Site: brandenburg
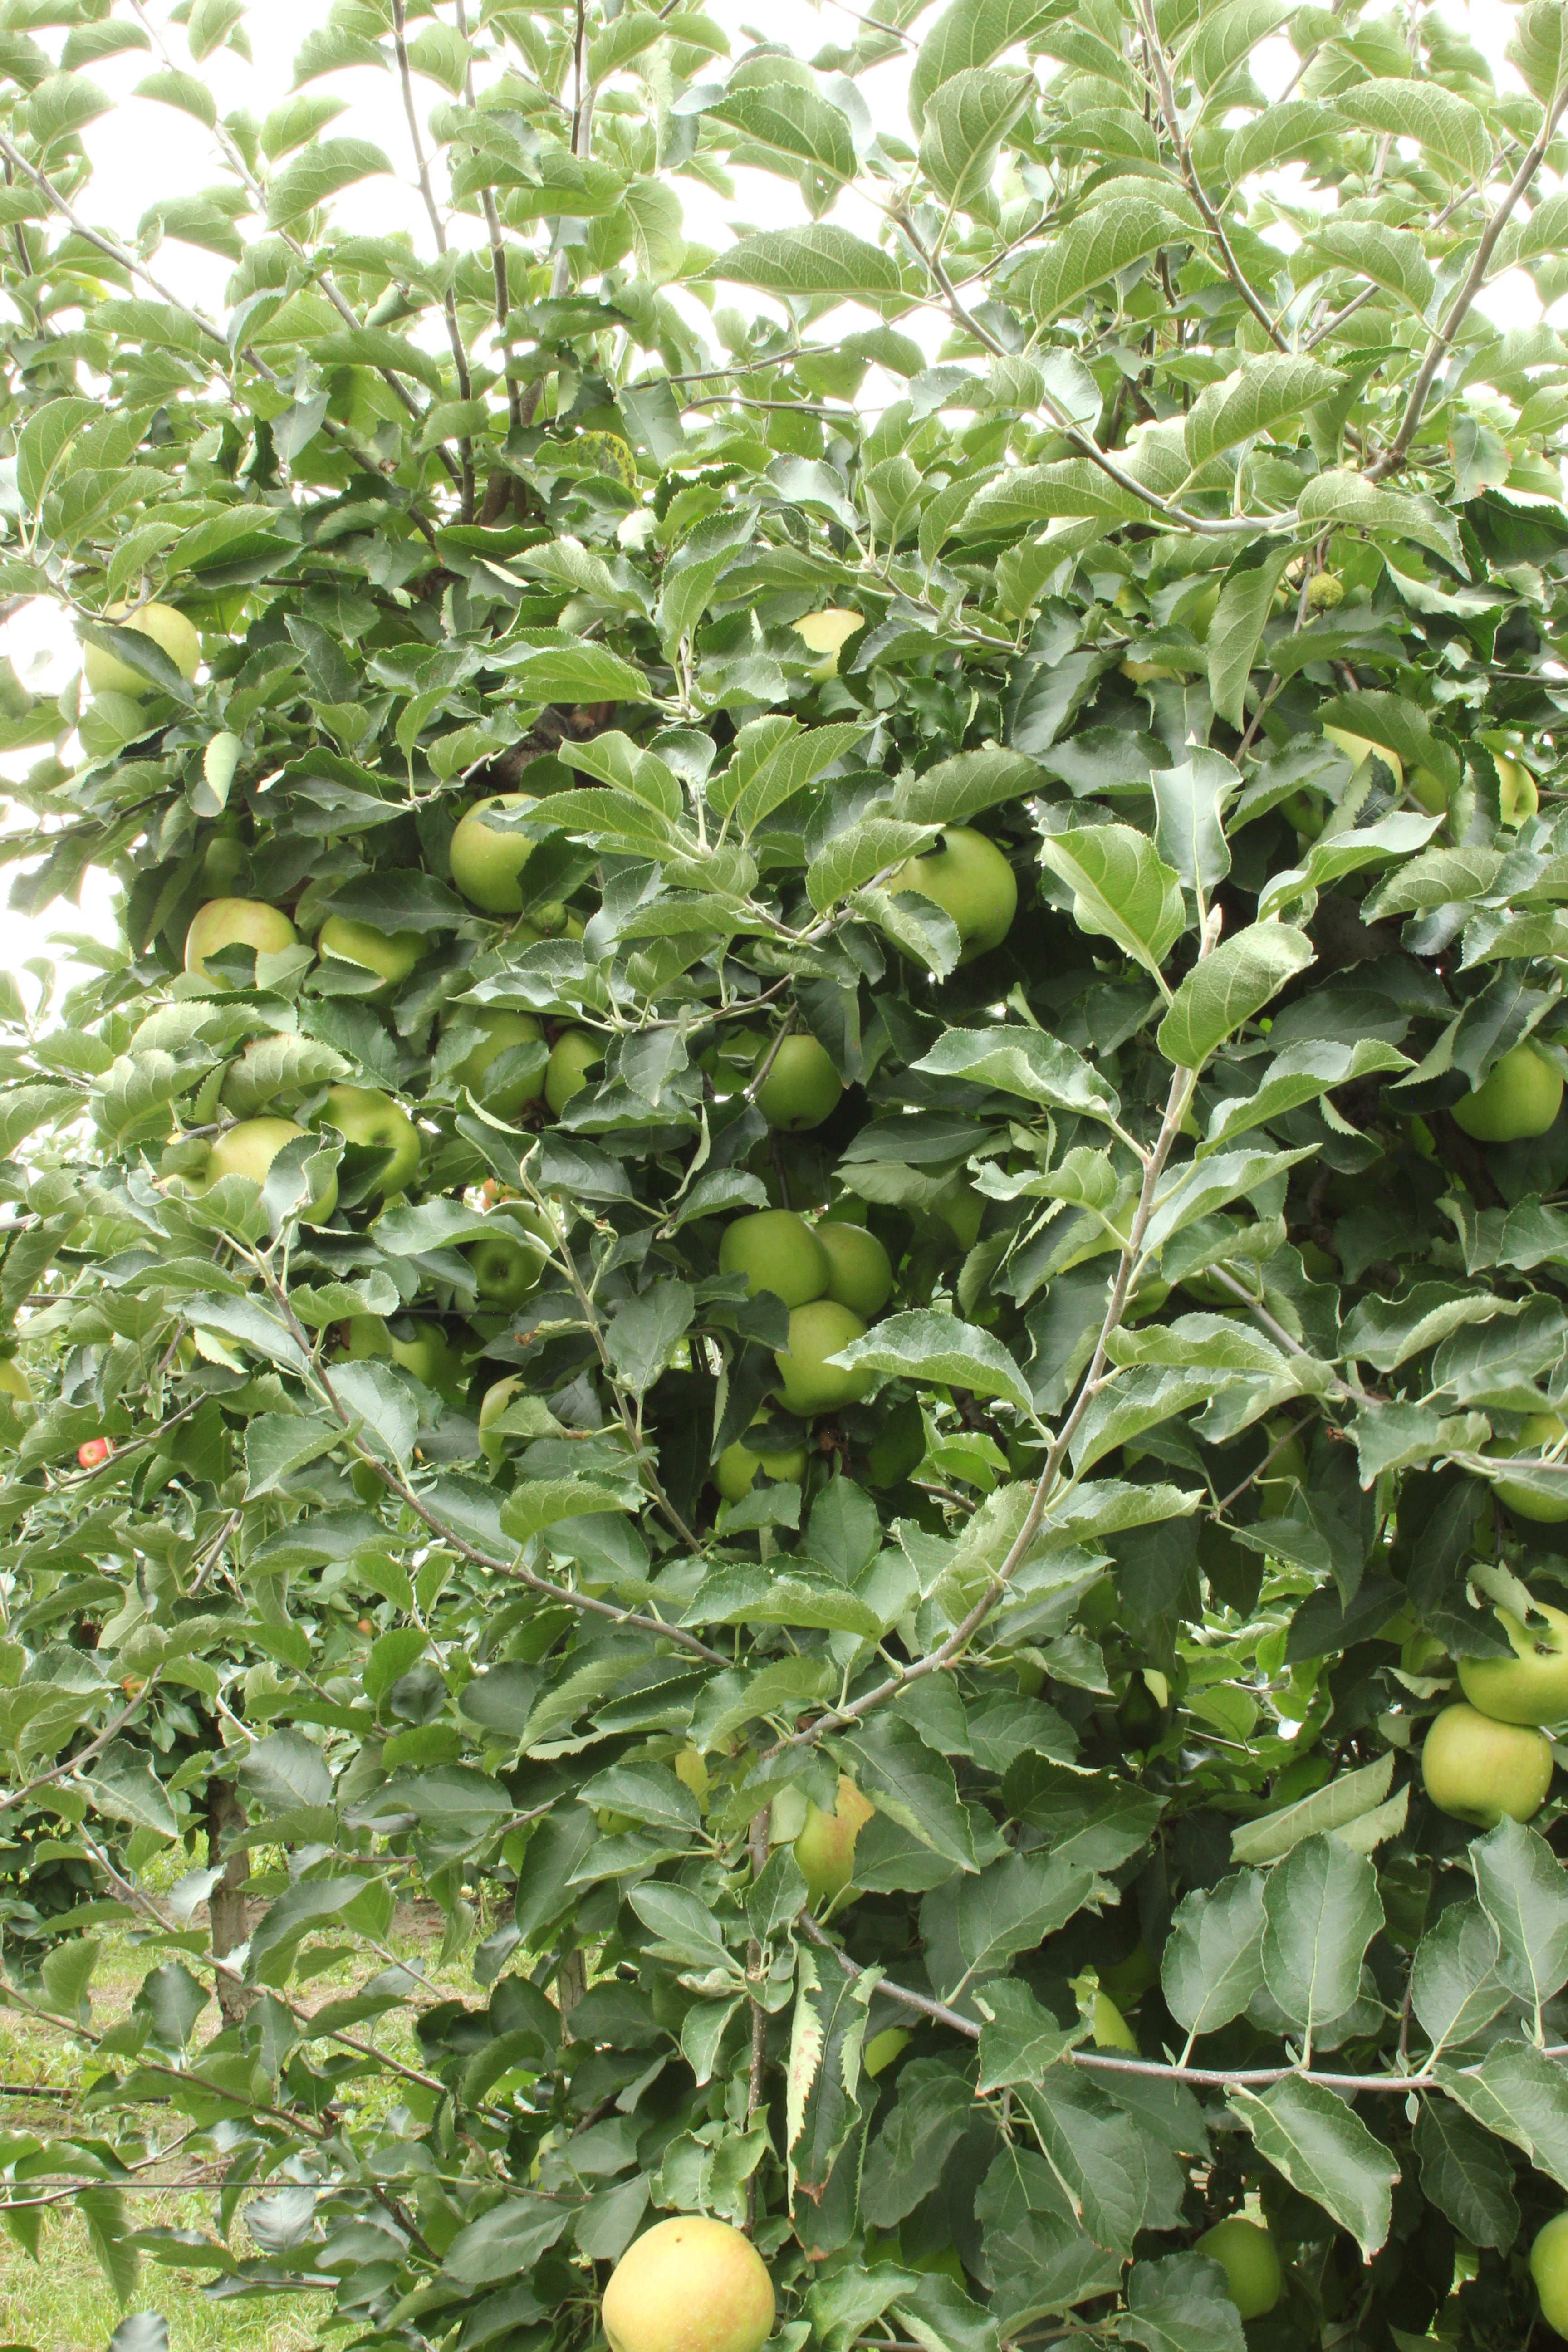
Growth stage (BBCH 87): Maturity of fruit and seed